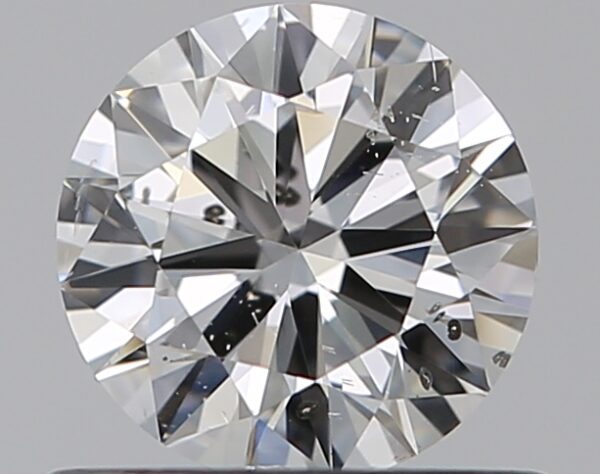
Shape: round
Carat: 0.5
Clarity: SI2
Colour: G
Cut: VG
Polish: GD
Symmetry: GD
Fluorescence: F
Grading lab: GIA
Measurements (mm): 5.13 x 5.18 x 3.05